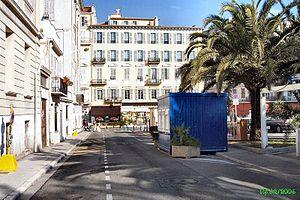
La rue Sulzer est une rue de Nice, chef-lieu des Alpes-Maritimes.